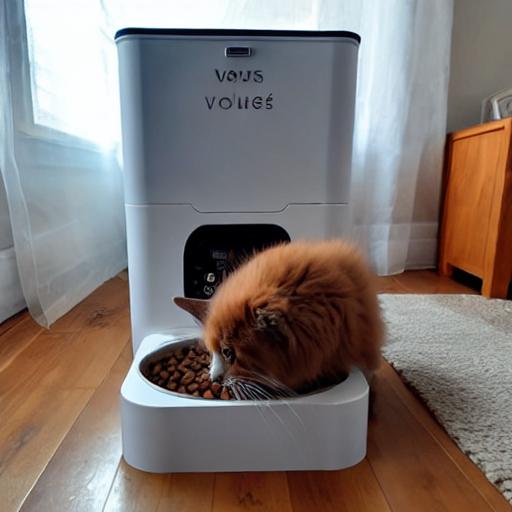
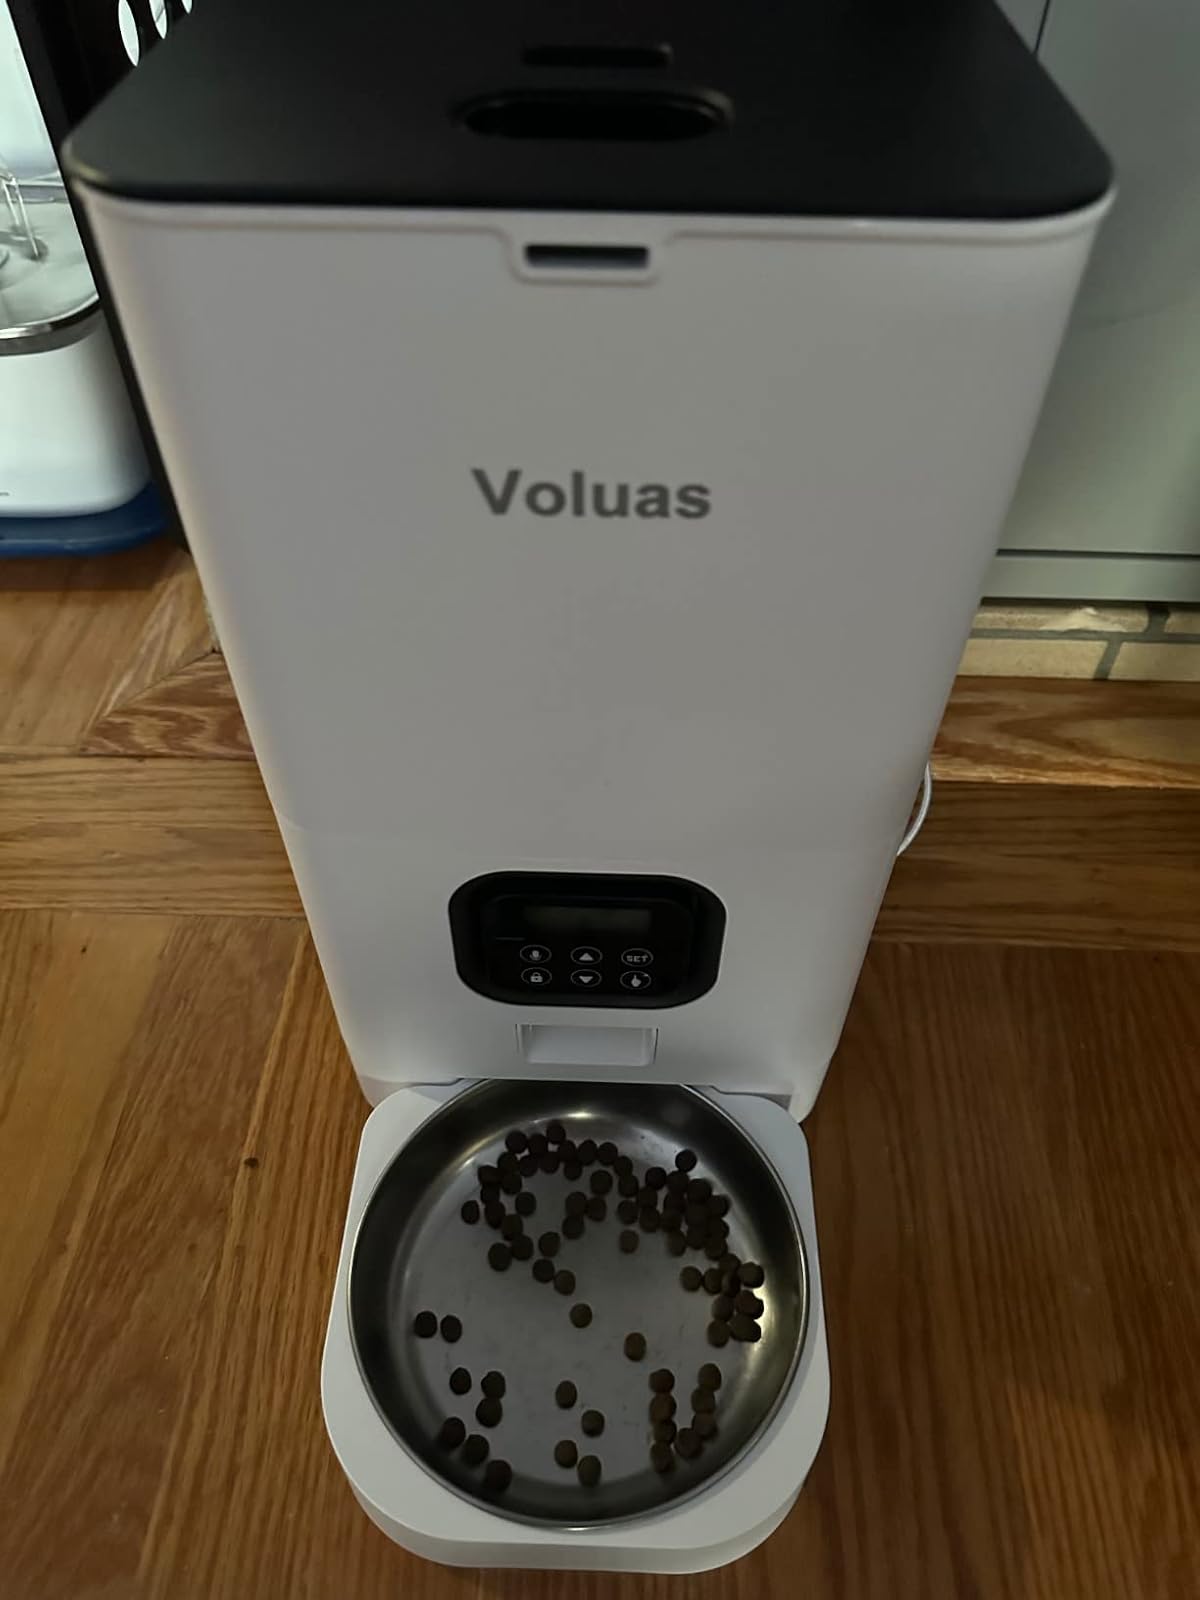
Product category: items_feeder
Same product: no